Dissolution of the Holy Roman Empire

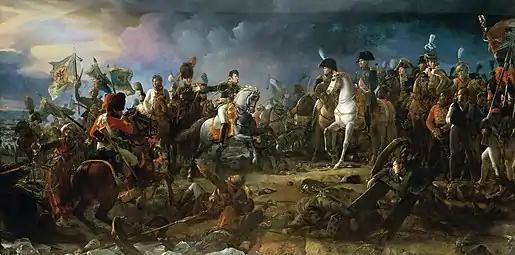

Francis II proclaimed himself as Emperor of Austria (without the need of a new coronation, as he had already had an imperial coronation) on 11 August 1804, in addition to already being the Holy Roman Emperor. Cobenzl advised that a separate hereditary Austrian title would also allow the Habsburg to maintain parity with other rulers (since the Holy Roman title was viewed by Cobenzl as merely honorific) and ensure elections to the position of Holy Roman Emperor in the future. A myriad of reasons were used to justify the Austrian Empire's creation, including the number of subjects under the Habsburg Monarchy, the vast extent of his crown lands and the long association between the Habsburg family and the elective Holy Roman imperial title. Another important point used to justify its creation was that Francis was, in the traditional sense, the supreme Christian monarch and he was thus entitled to award himself with any dignities he wished. The title "Emperor of Austria" was meant to associate with all of Francis II's personal domains (not just Austria, but also lands such as Bohemia and Hungary), regardless of their current position within or outside the Holy Roman Empire. "Austria" in this sense referred to the dynasty (often officially called the "House of Austria" instead of the "House of Habsburg"), not the old Archduchy of Austria.